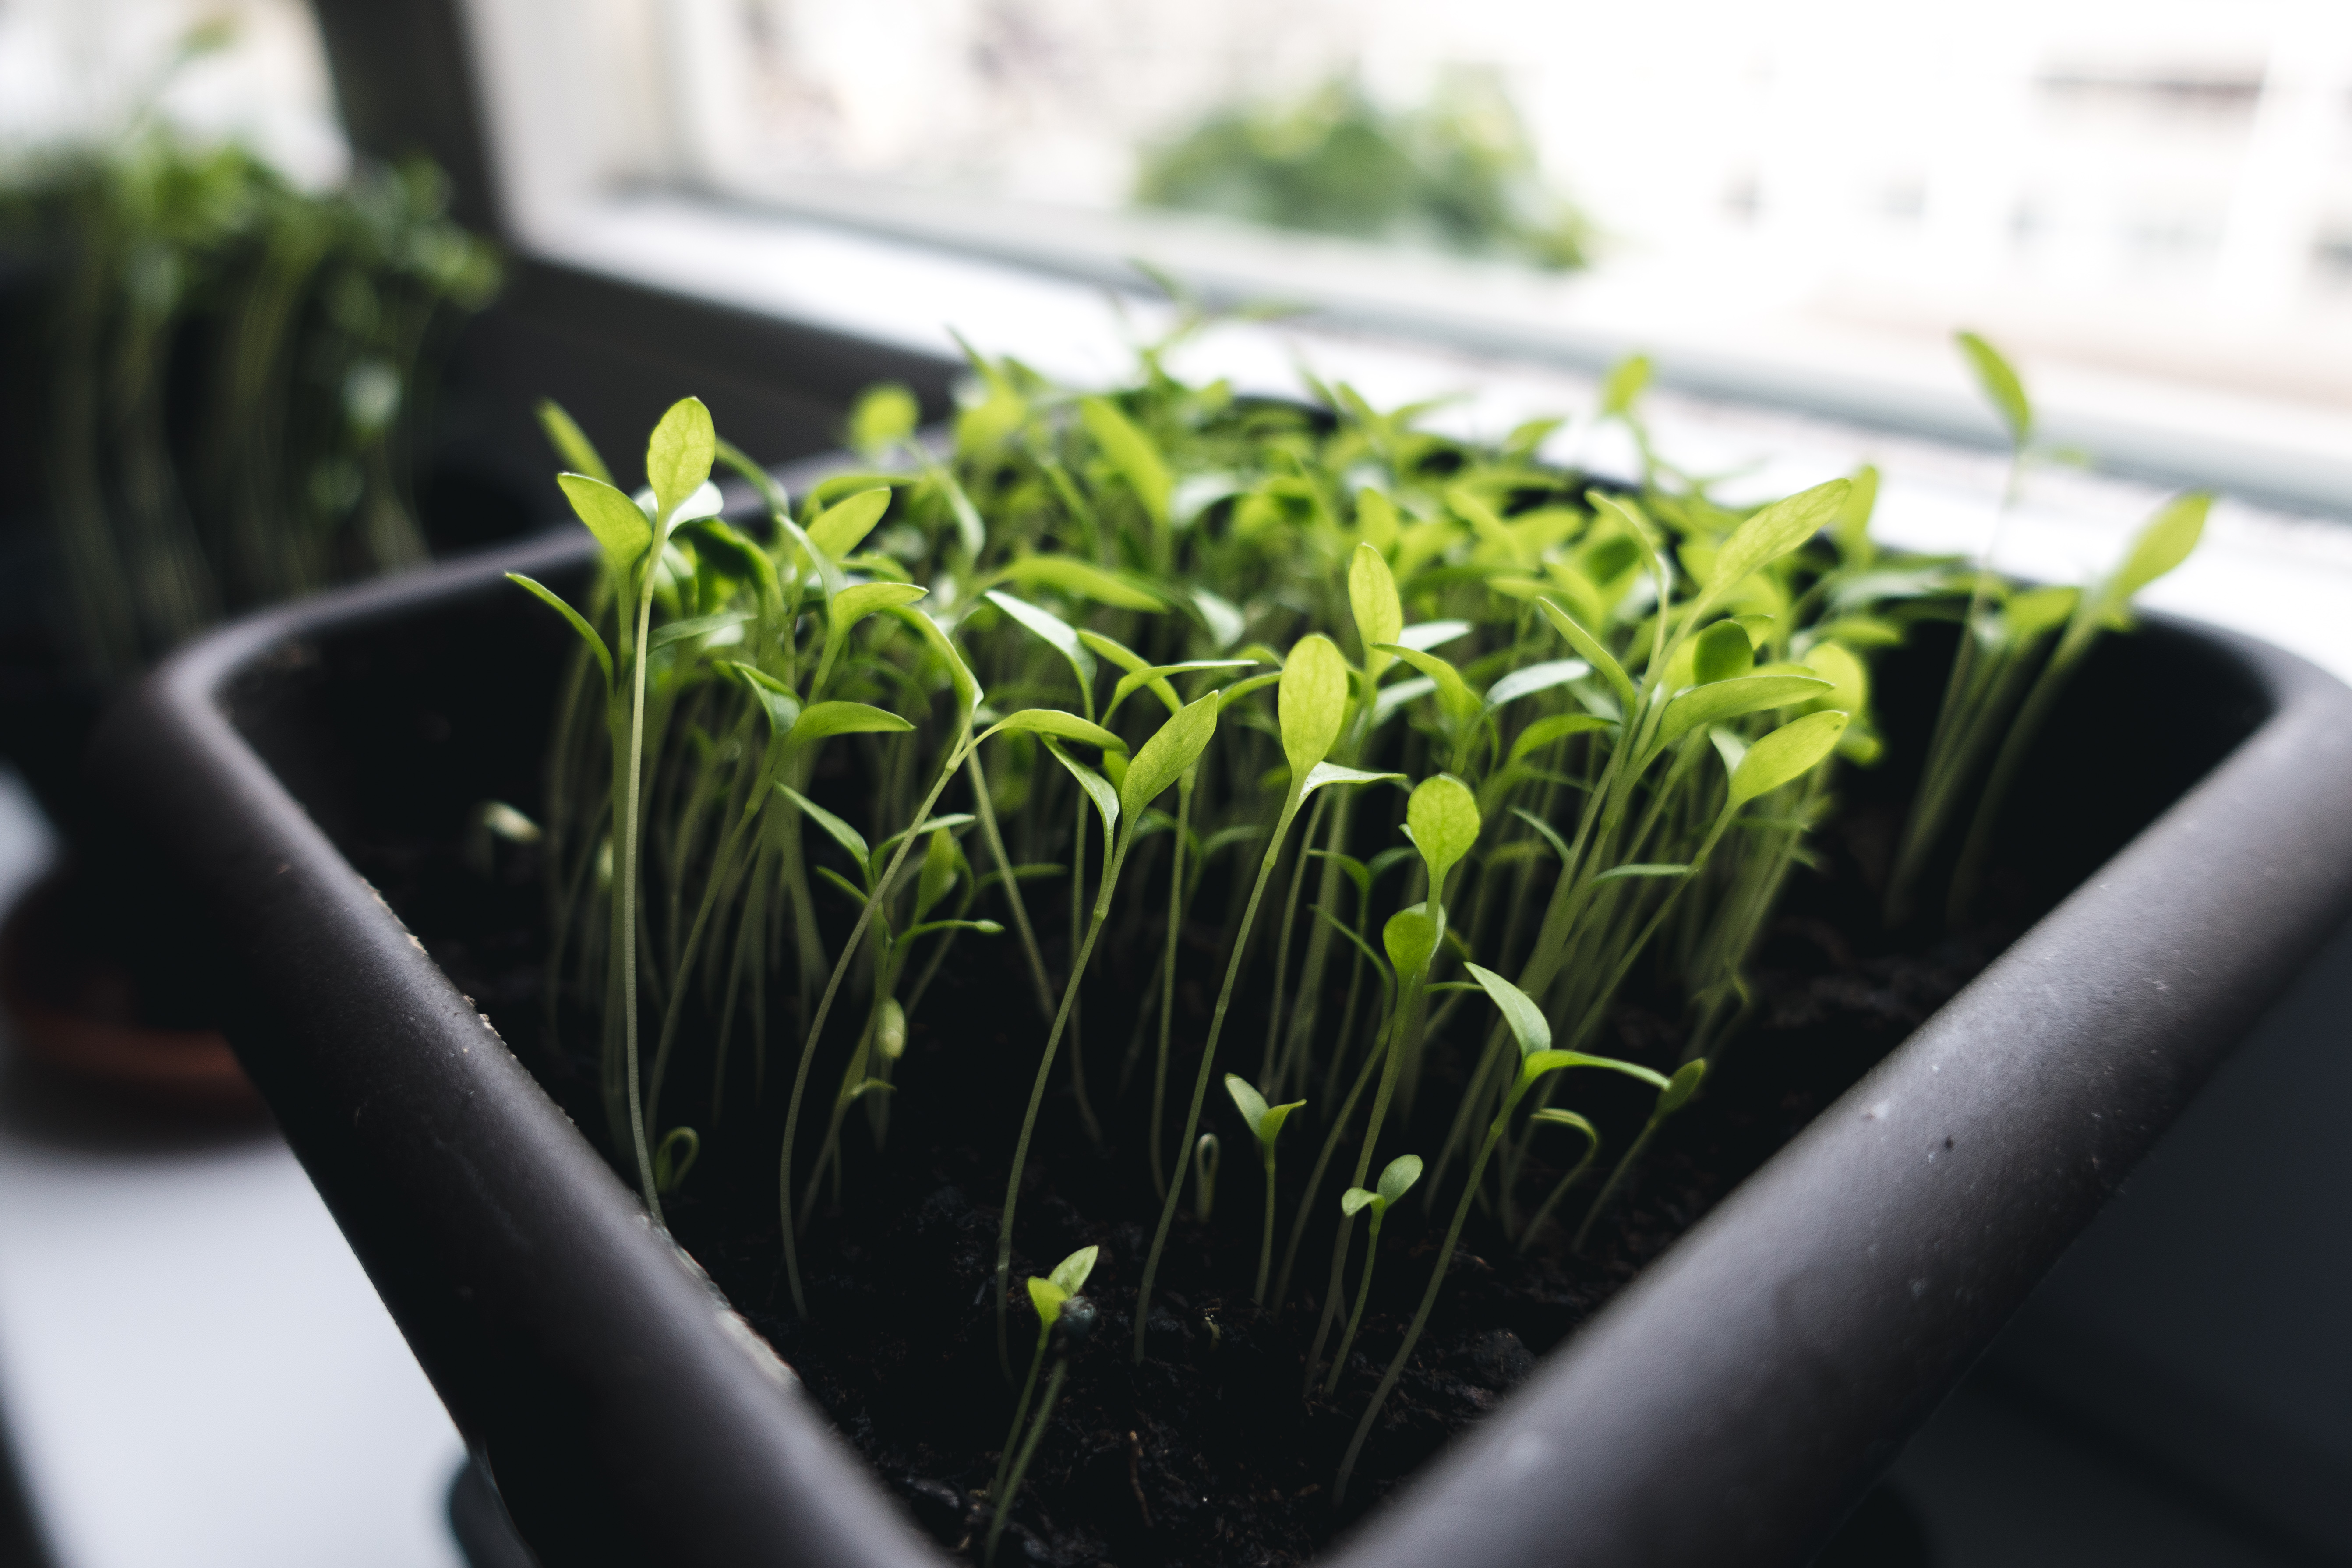
plant, sprouting, grass, grass family, herb, bean sprouts, flowering plant, garden cress, flower, vegetable, chives, perennial plant, wheatgrass